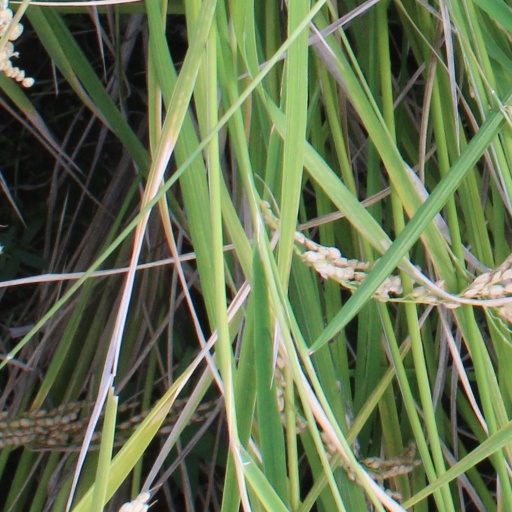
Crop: rice